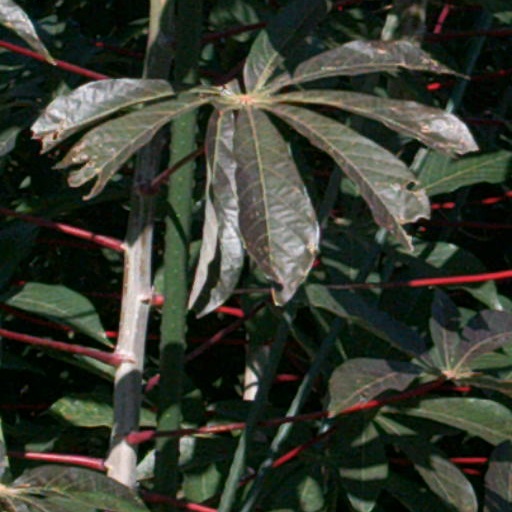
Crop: cassava